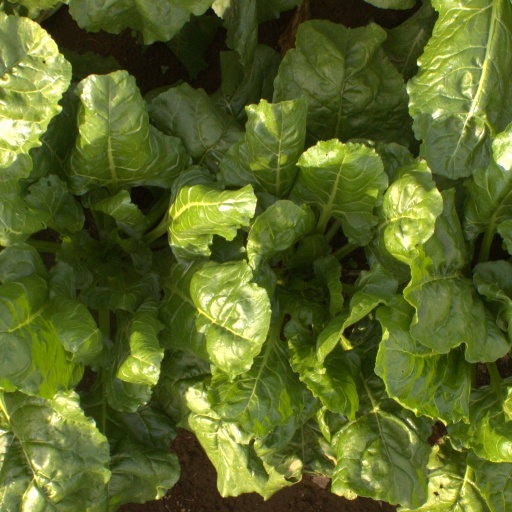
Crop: sugar beet